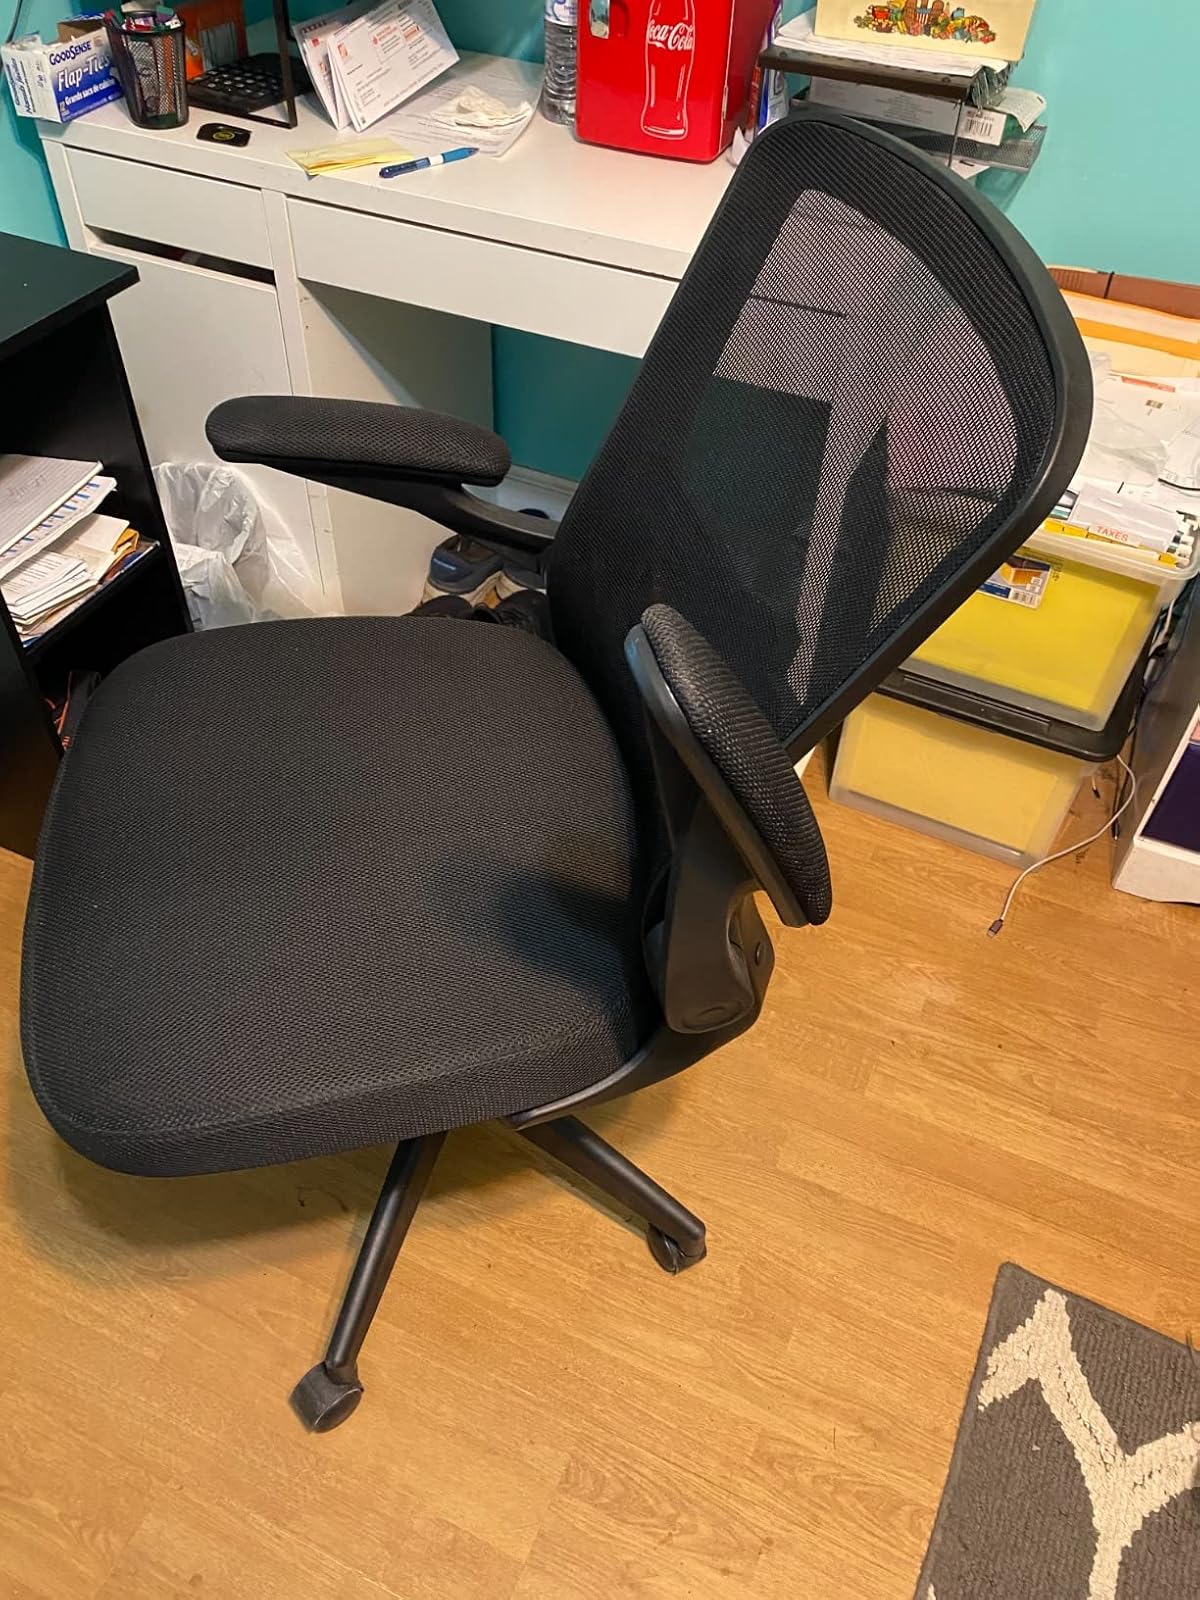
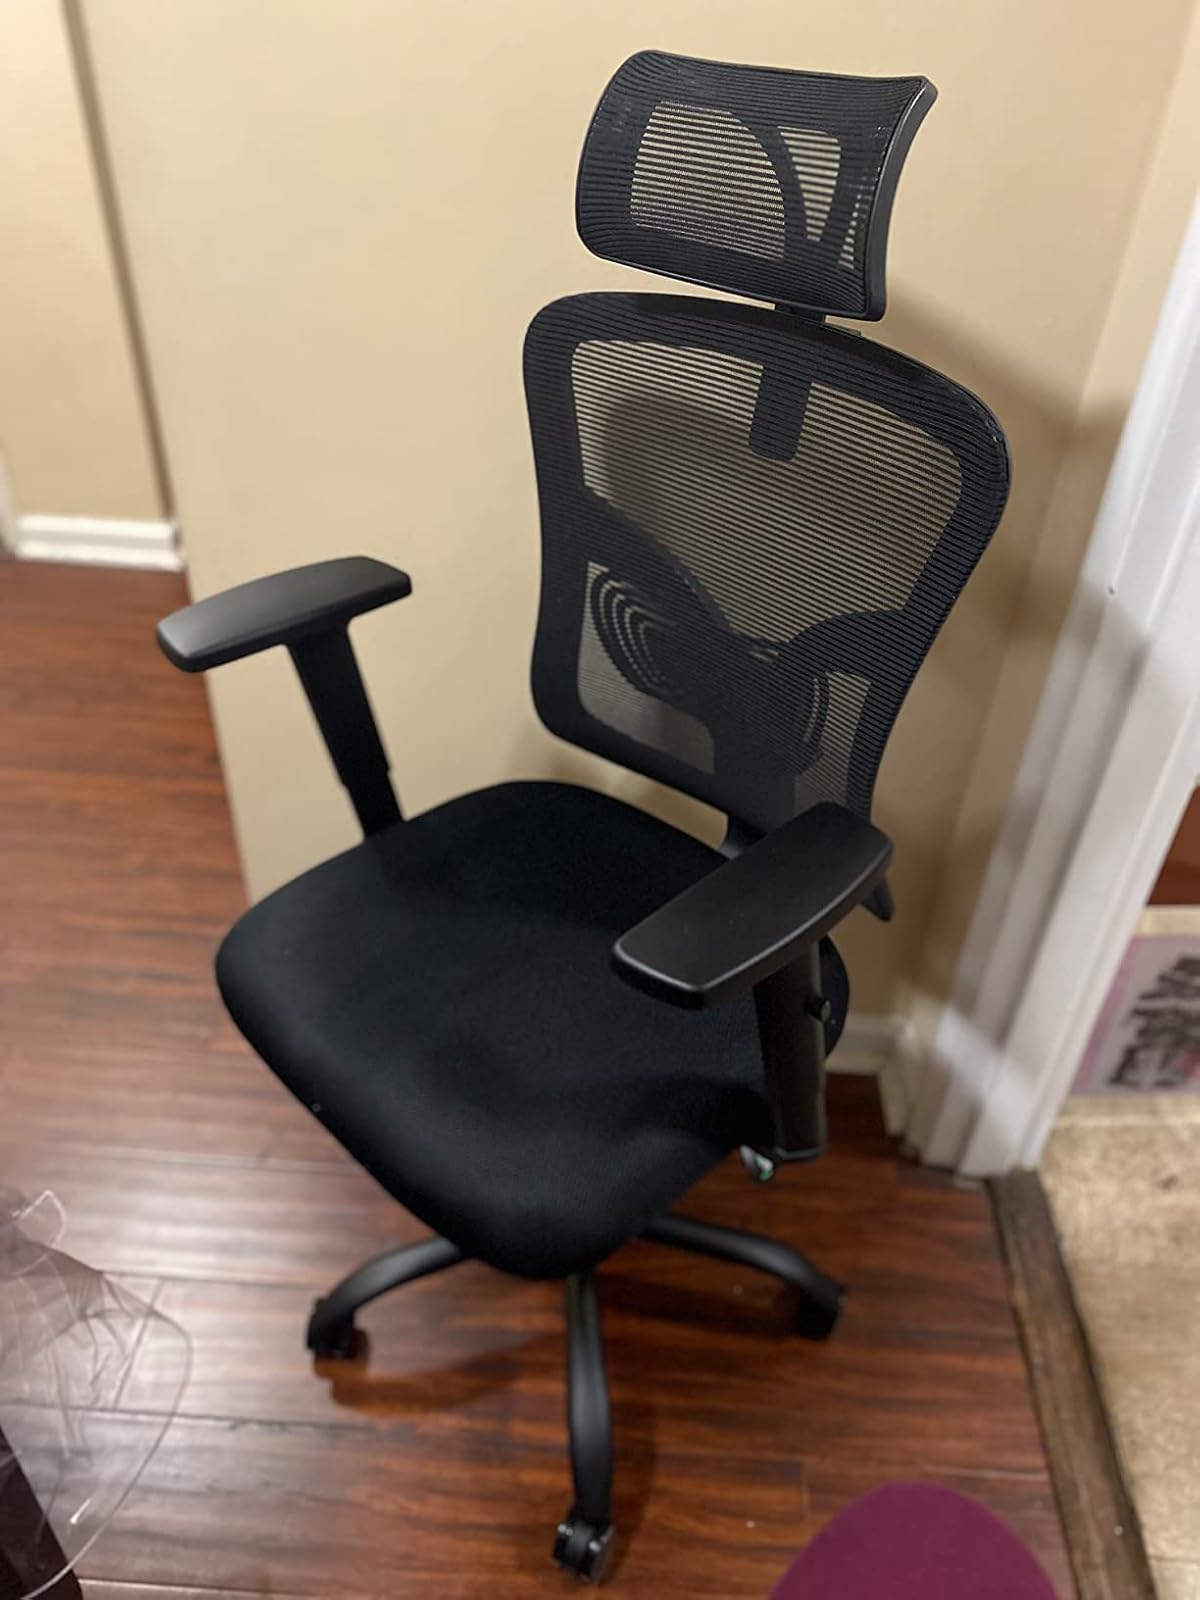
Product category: items_chair
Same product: no